Pace University

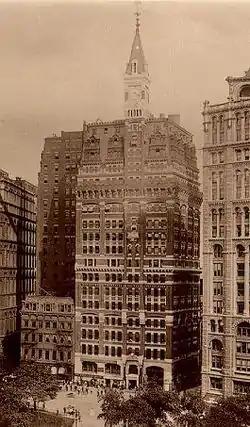
The New York Tribune Building, the school's first home (present-day One Pace Plaza). 41 Park Row is to the right.

After Charles died in 1940 and Homer in 1942, Homer's son Robert S. Pace became the new president of Pace. In 1947, Pace Institute was approved for college status by the New York State Board of Regents. In 1951, the college purchased its first campus building: 41 Park Row in Lower Manhattan. The building, a New York City designated landmark, was the late-19th-century headquarters of "The New York Times". In 1963, the Pleasantville Campus was established using land and buildings donated by the then-president of General Foods and Pace alumnus and trustee Wayne Marks and his wife Helen.